Arjay Smith

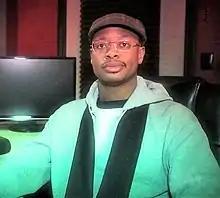
Smith in 2012

Arjay L. M. Smith (born November 27, 1983) is an American actor best known for his teenage role portraying the title character of the Nickelodeon children's television series "The Journey of Allen Strange". Smith portrayed terrorist Laurent Dubaku during Season 7 of the FOX thriller/drama "24". Smith also portrayed Max Lewicki on the TNT television series "Perception".